Question: Please indicate a possible affordance area of the bicycle that can be used for sitting
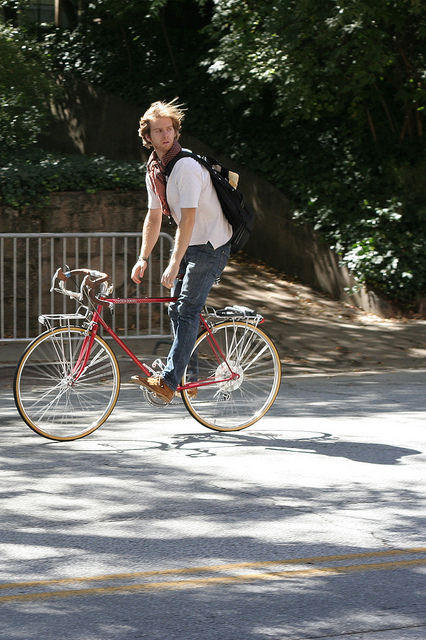
Answer: [167.286, 264.239, 221.54, 284.333]